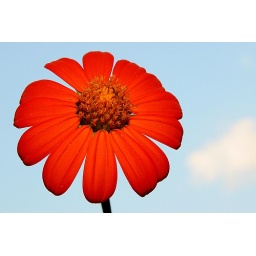
DEC orange flower against blue sky with clouds